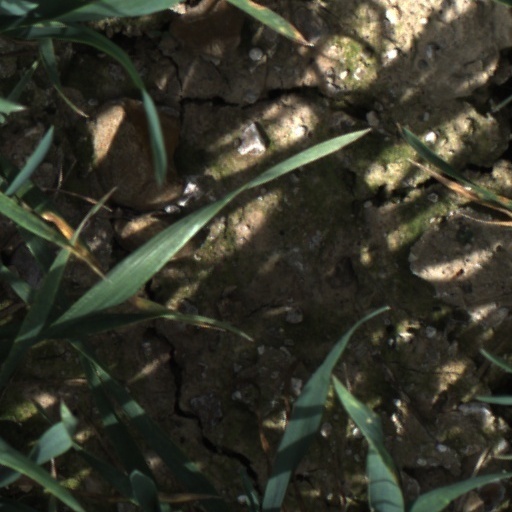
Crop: wheat